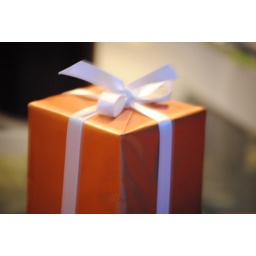
Packages wrapped in brown paper tied up with Strings